Jalan Jenderal Gatot Subroto

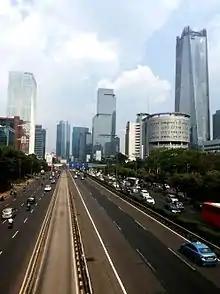
Few of the skyscrapers of Jalan Jenderal Gatot Subroto

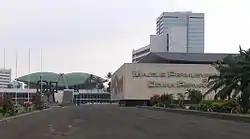
The Indonesian Parliament Building is also located at the Gatot Subroto Road

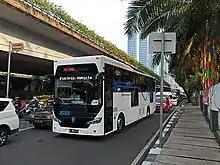
The Transjakarta electric bus trial at the Gatot Subroto Street

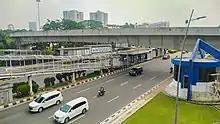
The Semanggi Transjakarta bus shelter at the Semanggi Interchange

There are eight bus stops for the Transjakarta BRT along Jalan Jenderal Gatot Subroto, mainly serving for Corridor 9. They are: